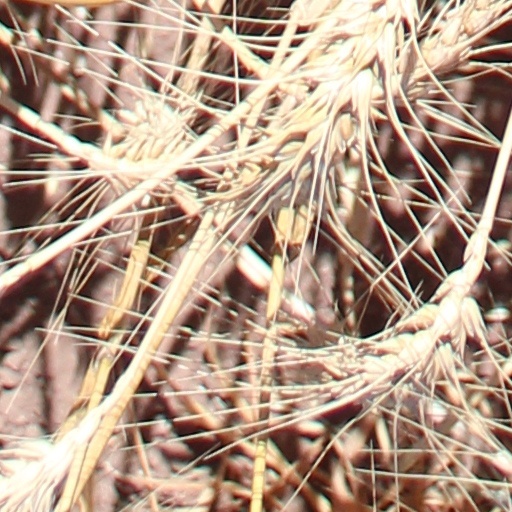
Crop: wheat